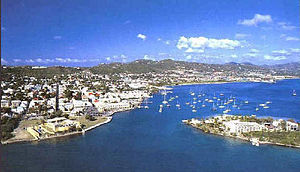
Christiansted
Christiansted er en by på øen Sankt Croix i øgruppen De Amerikanske Jomfruøer, de forhenværende Dansk Vestindiske Øer. Byen blev grundlagt i 1733 og er opkaldt efter Kong Christian 6. af Danmark-Norge. Christiansted har en befolkning på 3.000.